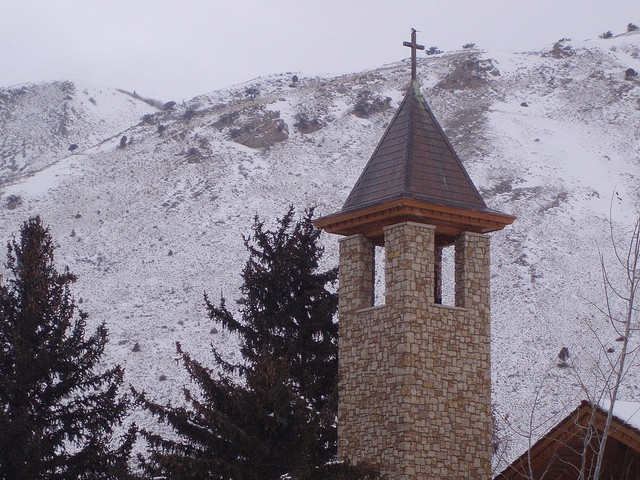
Church with high spire near mountains, capped tops all around
A church tower view with a snow covered mountain behind it.
A church bell tower in the snowy mountains.
Brick steeple seen next to snow covered hillsides.
The bell tower of a church made of rocks with snow covered mountains behind it.